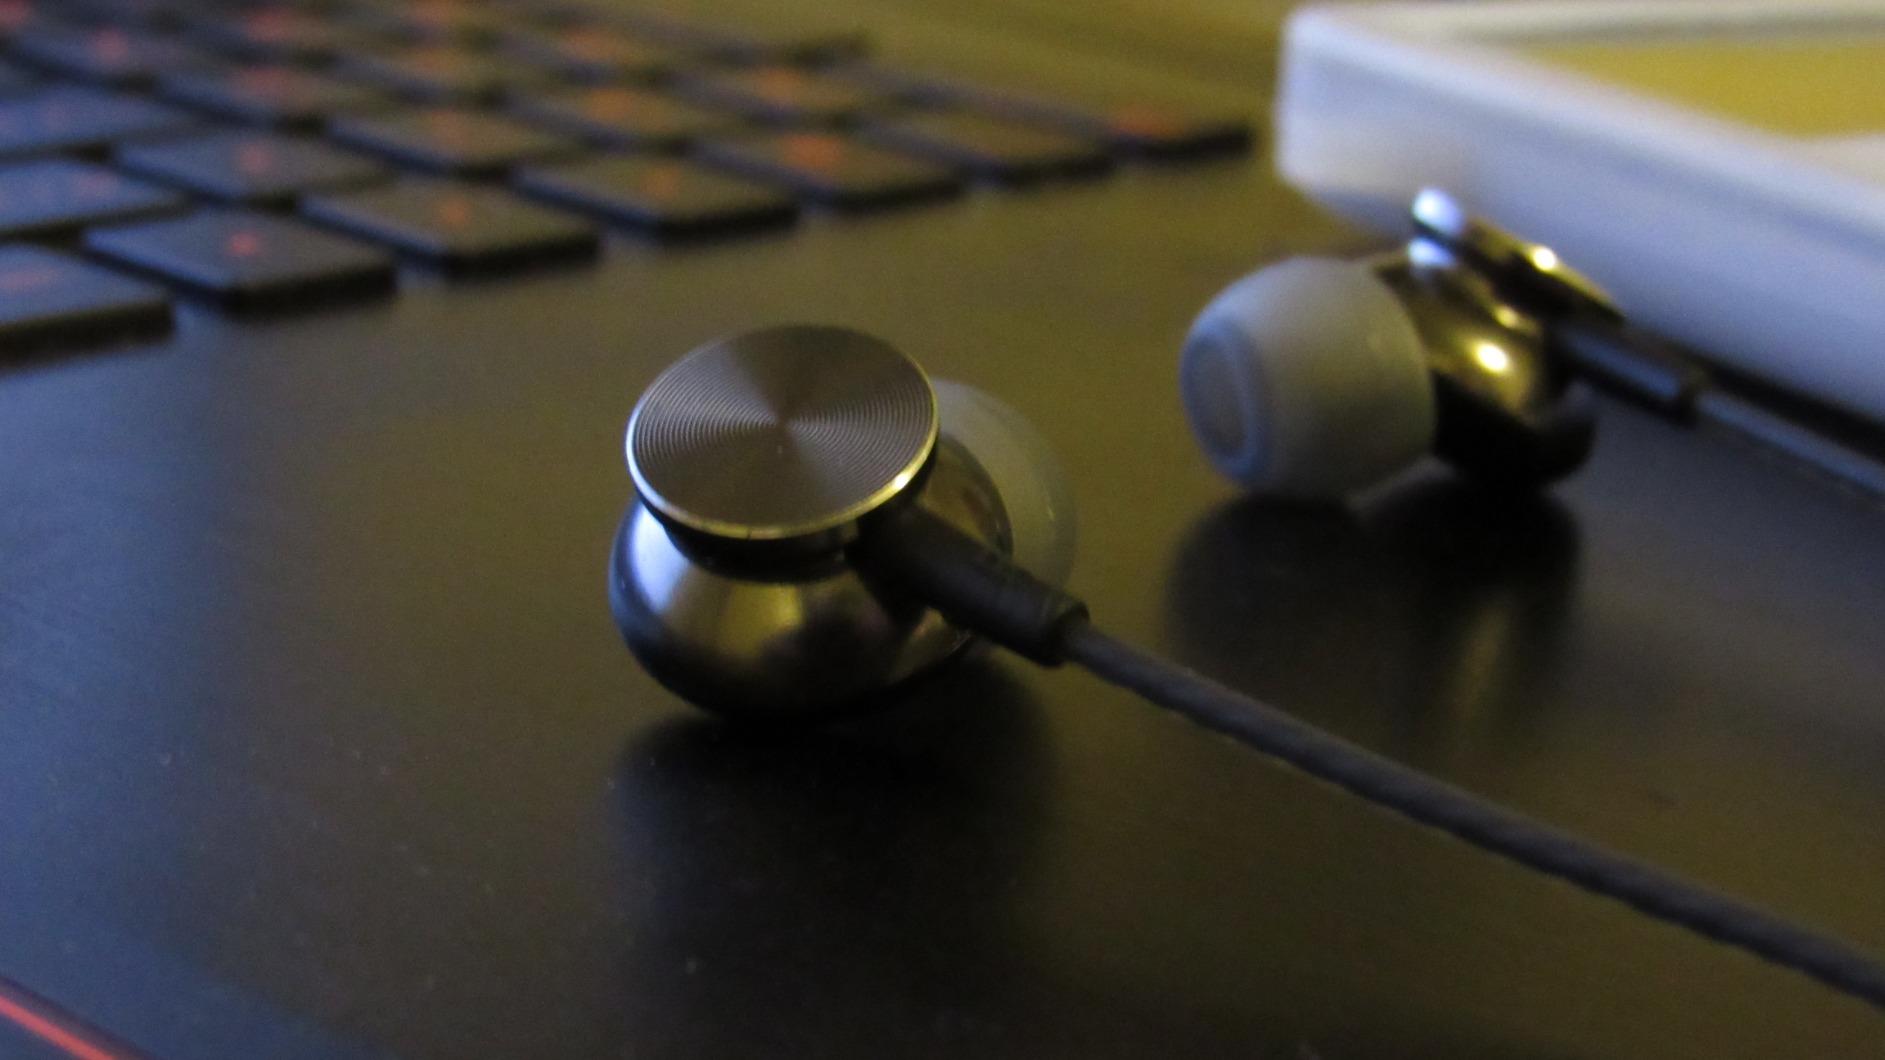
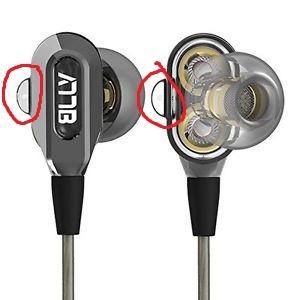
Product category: headphones
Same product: no